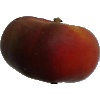
Label: Nectarine Flat 1